Elvis Blue

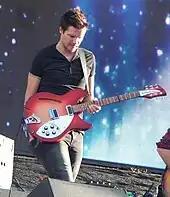
Elvis Blue at K-Day 2012

Hoogendyk travelled to America to co-write new material for "Journey" with Jeff Franzel, Richard Harris and Pam Sheyne who together composed the hit single, 'Lifeline'.